Bill Lachemann

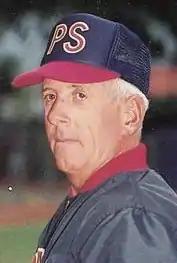
Lachemann in 1988

William Charles Lachemann (April 5, 1934 – February 3, 2024) was an American professional baseball coach. He coached in Major League Baseball for the California Angels in 1995 and 1996 and also coached in Minor League Baseball.